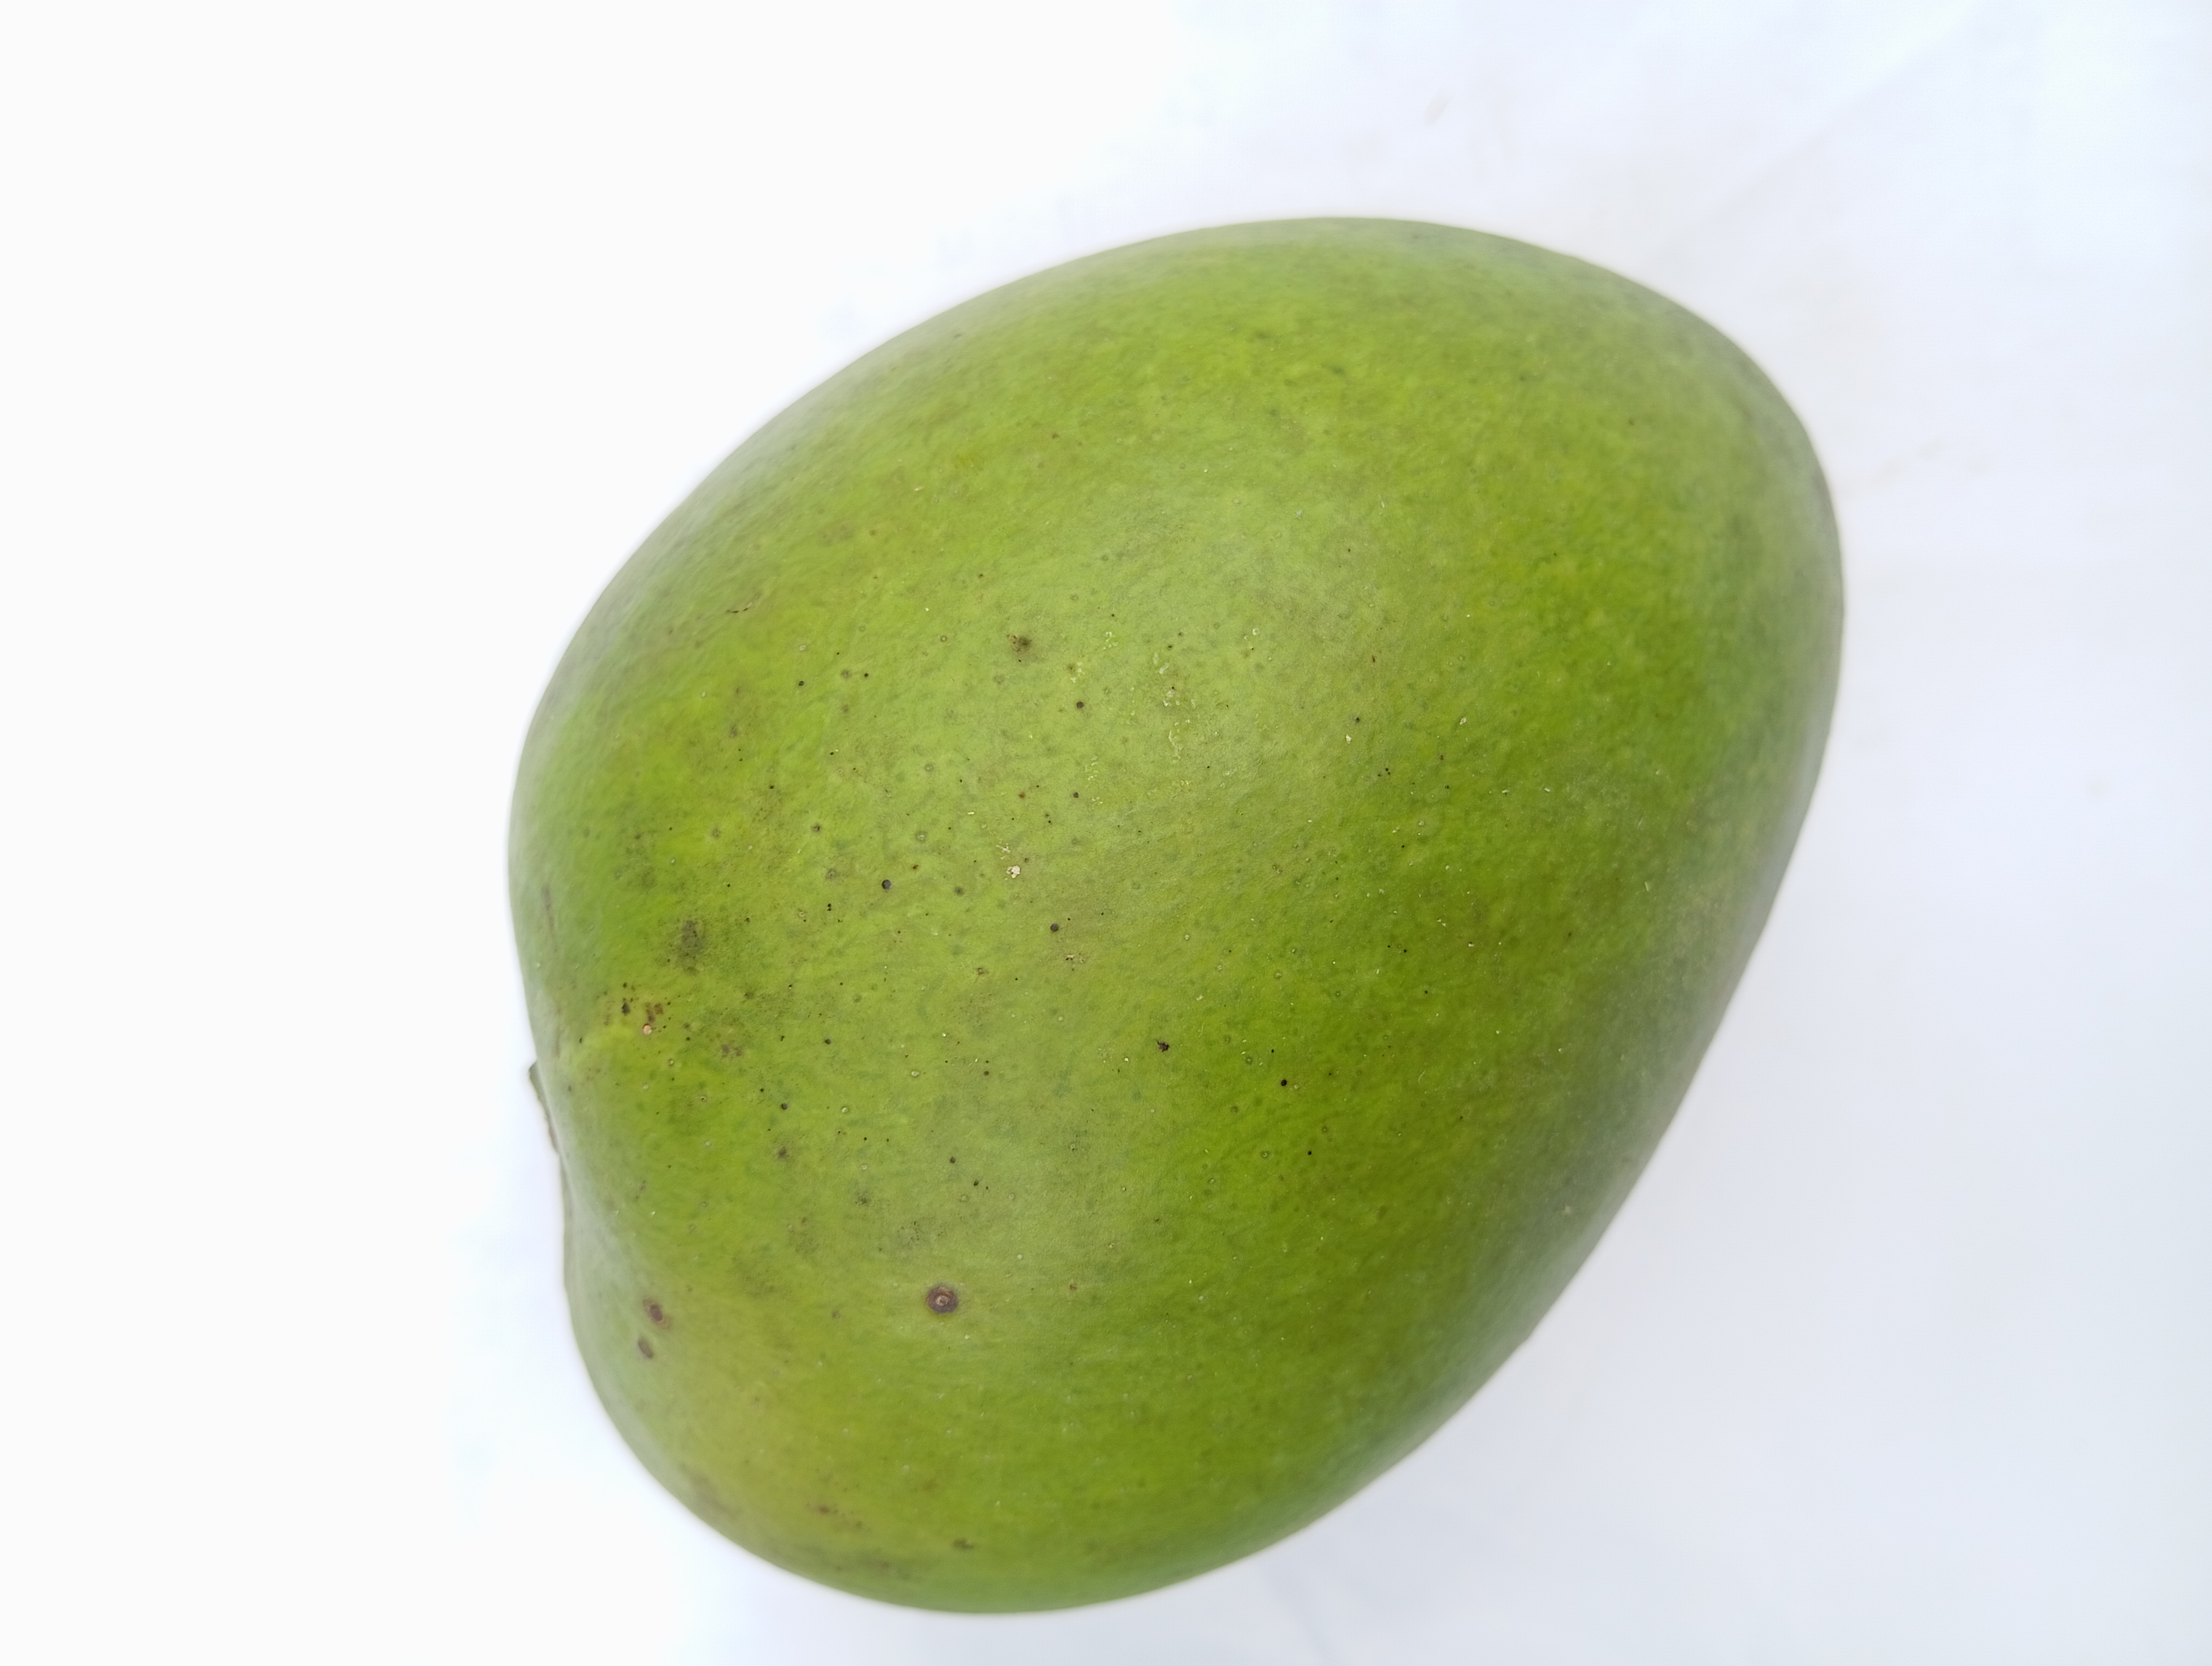
Mango variety: Harivanga